Woman with Flowered Hat

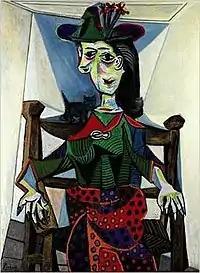
"Dora Maar au Chat" (1941), by Pablo Picasso, sold at auction for $95,216,000 in 2006

Picasso painted several portraits of his lover Dora Maar in which her face is distorted in a manner similar to Lichtenstein's painting. Such portraits were an expressionist development of the fragmented forms of his earlier Cubist works. A 1941 Picasso of Maar entitled "Dora Maar au Chat" sold at auction for $95,216,000 in 2006.